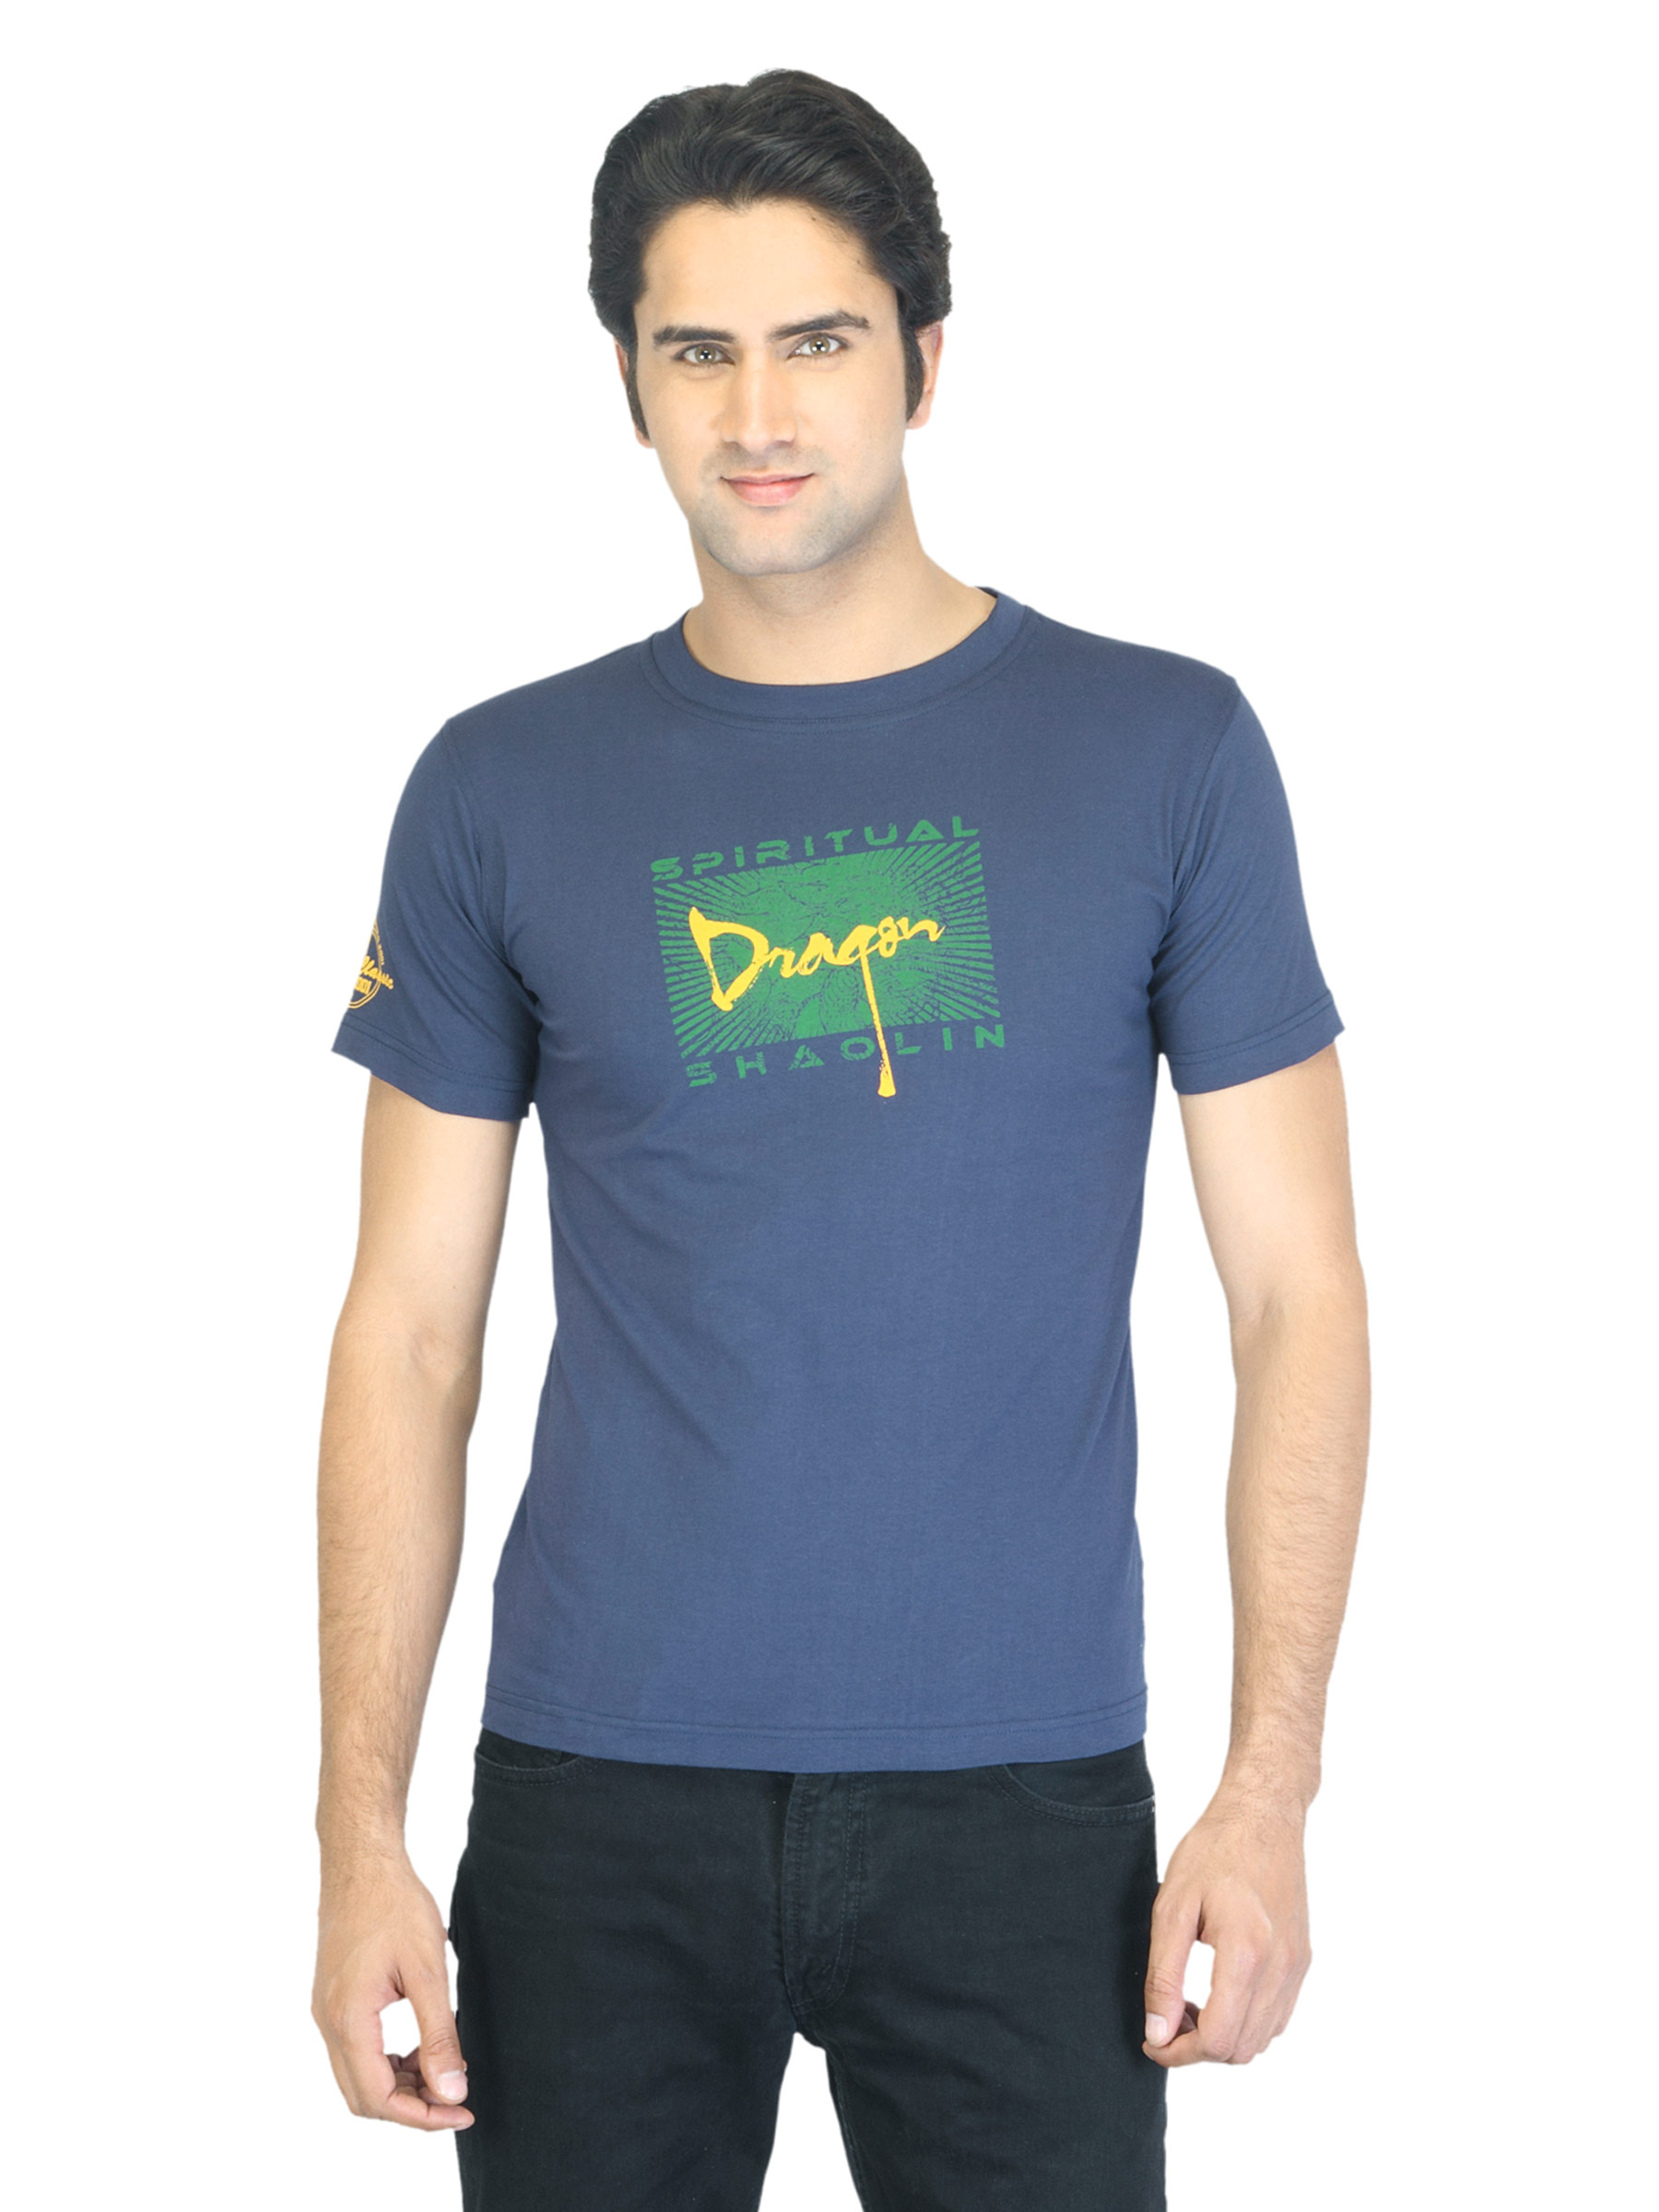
Classic Polo Men Printed Navy Blue T-shirt
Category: Apparel / Topwear / Tshirts
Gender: Men
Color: Navy Blue
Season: Summer 2012
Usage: Casual